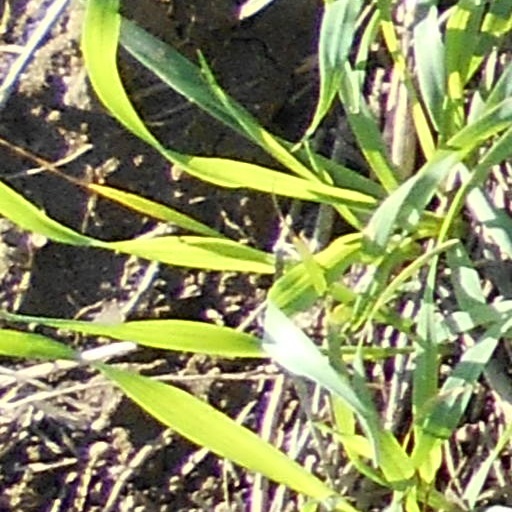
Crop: wheat